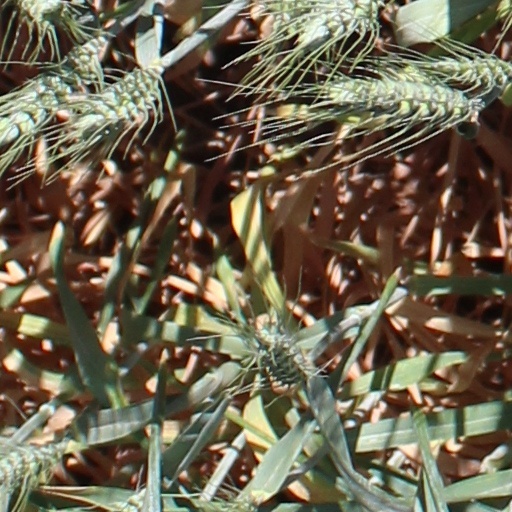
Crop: wheat